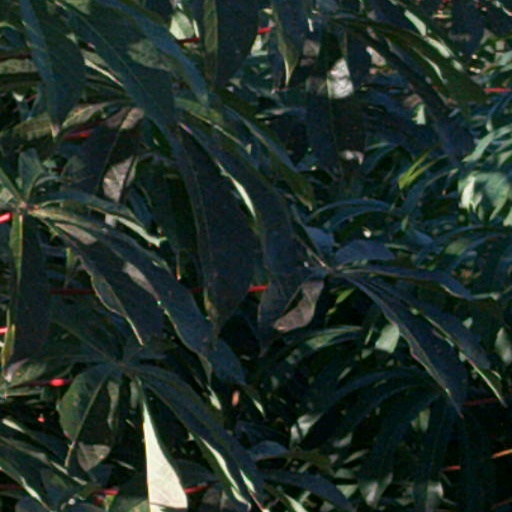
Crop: cassava